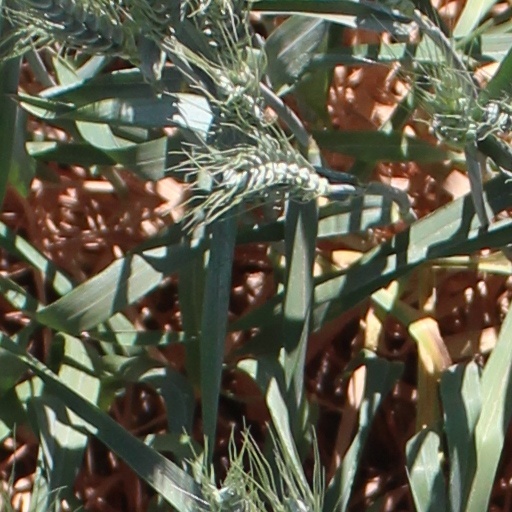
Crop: wheat